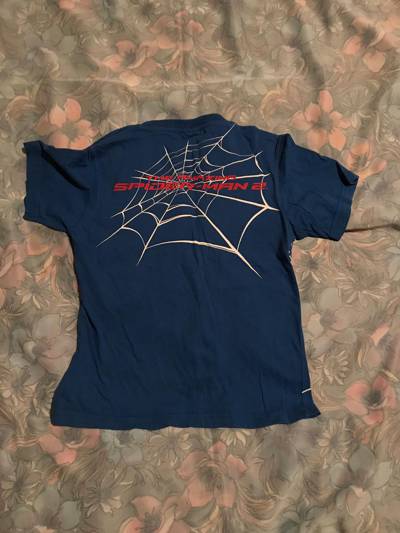
Waste category: clothes